Sun Weishi

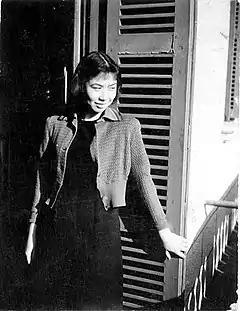
Sun Weishi

Jin remained in prison until his release in 1975, after the Cultural Revolution ended. Jin was not informed of Sun's death until after his release. After Jin's release, "the Rising Sun" was re-staged as part of a larger criticism of the Gang of Four, who many blamed for Sun's persecution and death. The occasion of the play's first staging after 1975 was reported as being particularly solemn.